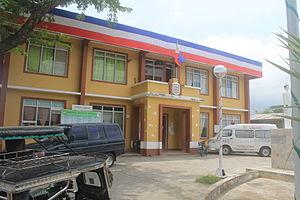
Buenavista (Marinduque) est une municipalité de la province de Marinduque, aux Philippines.